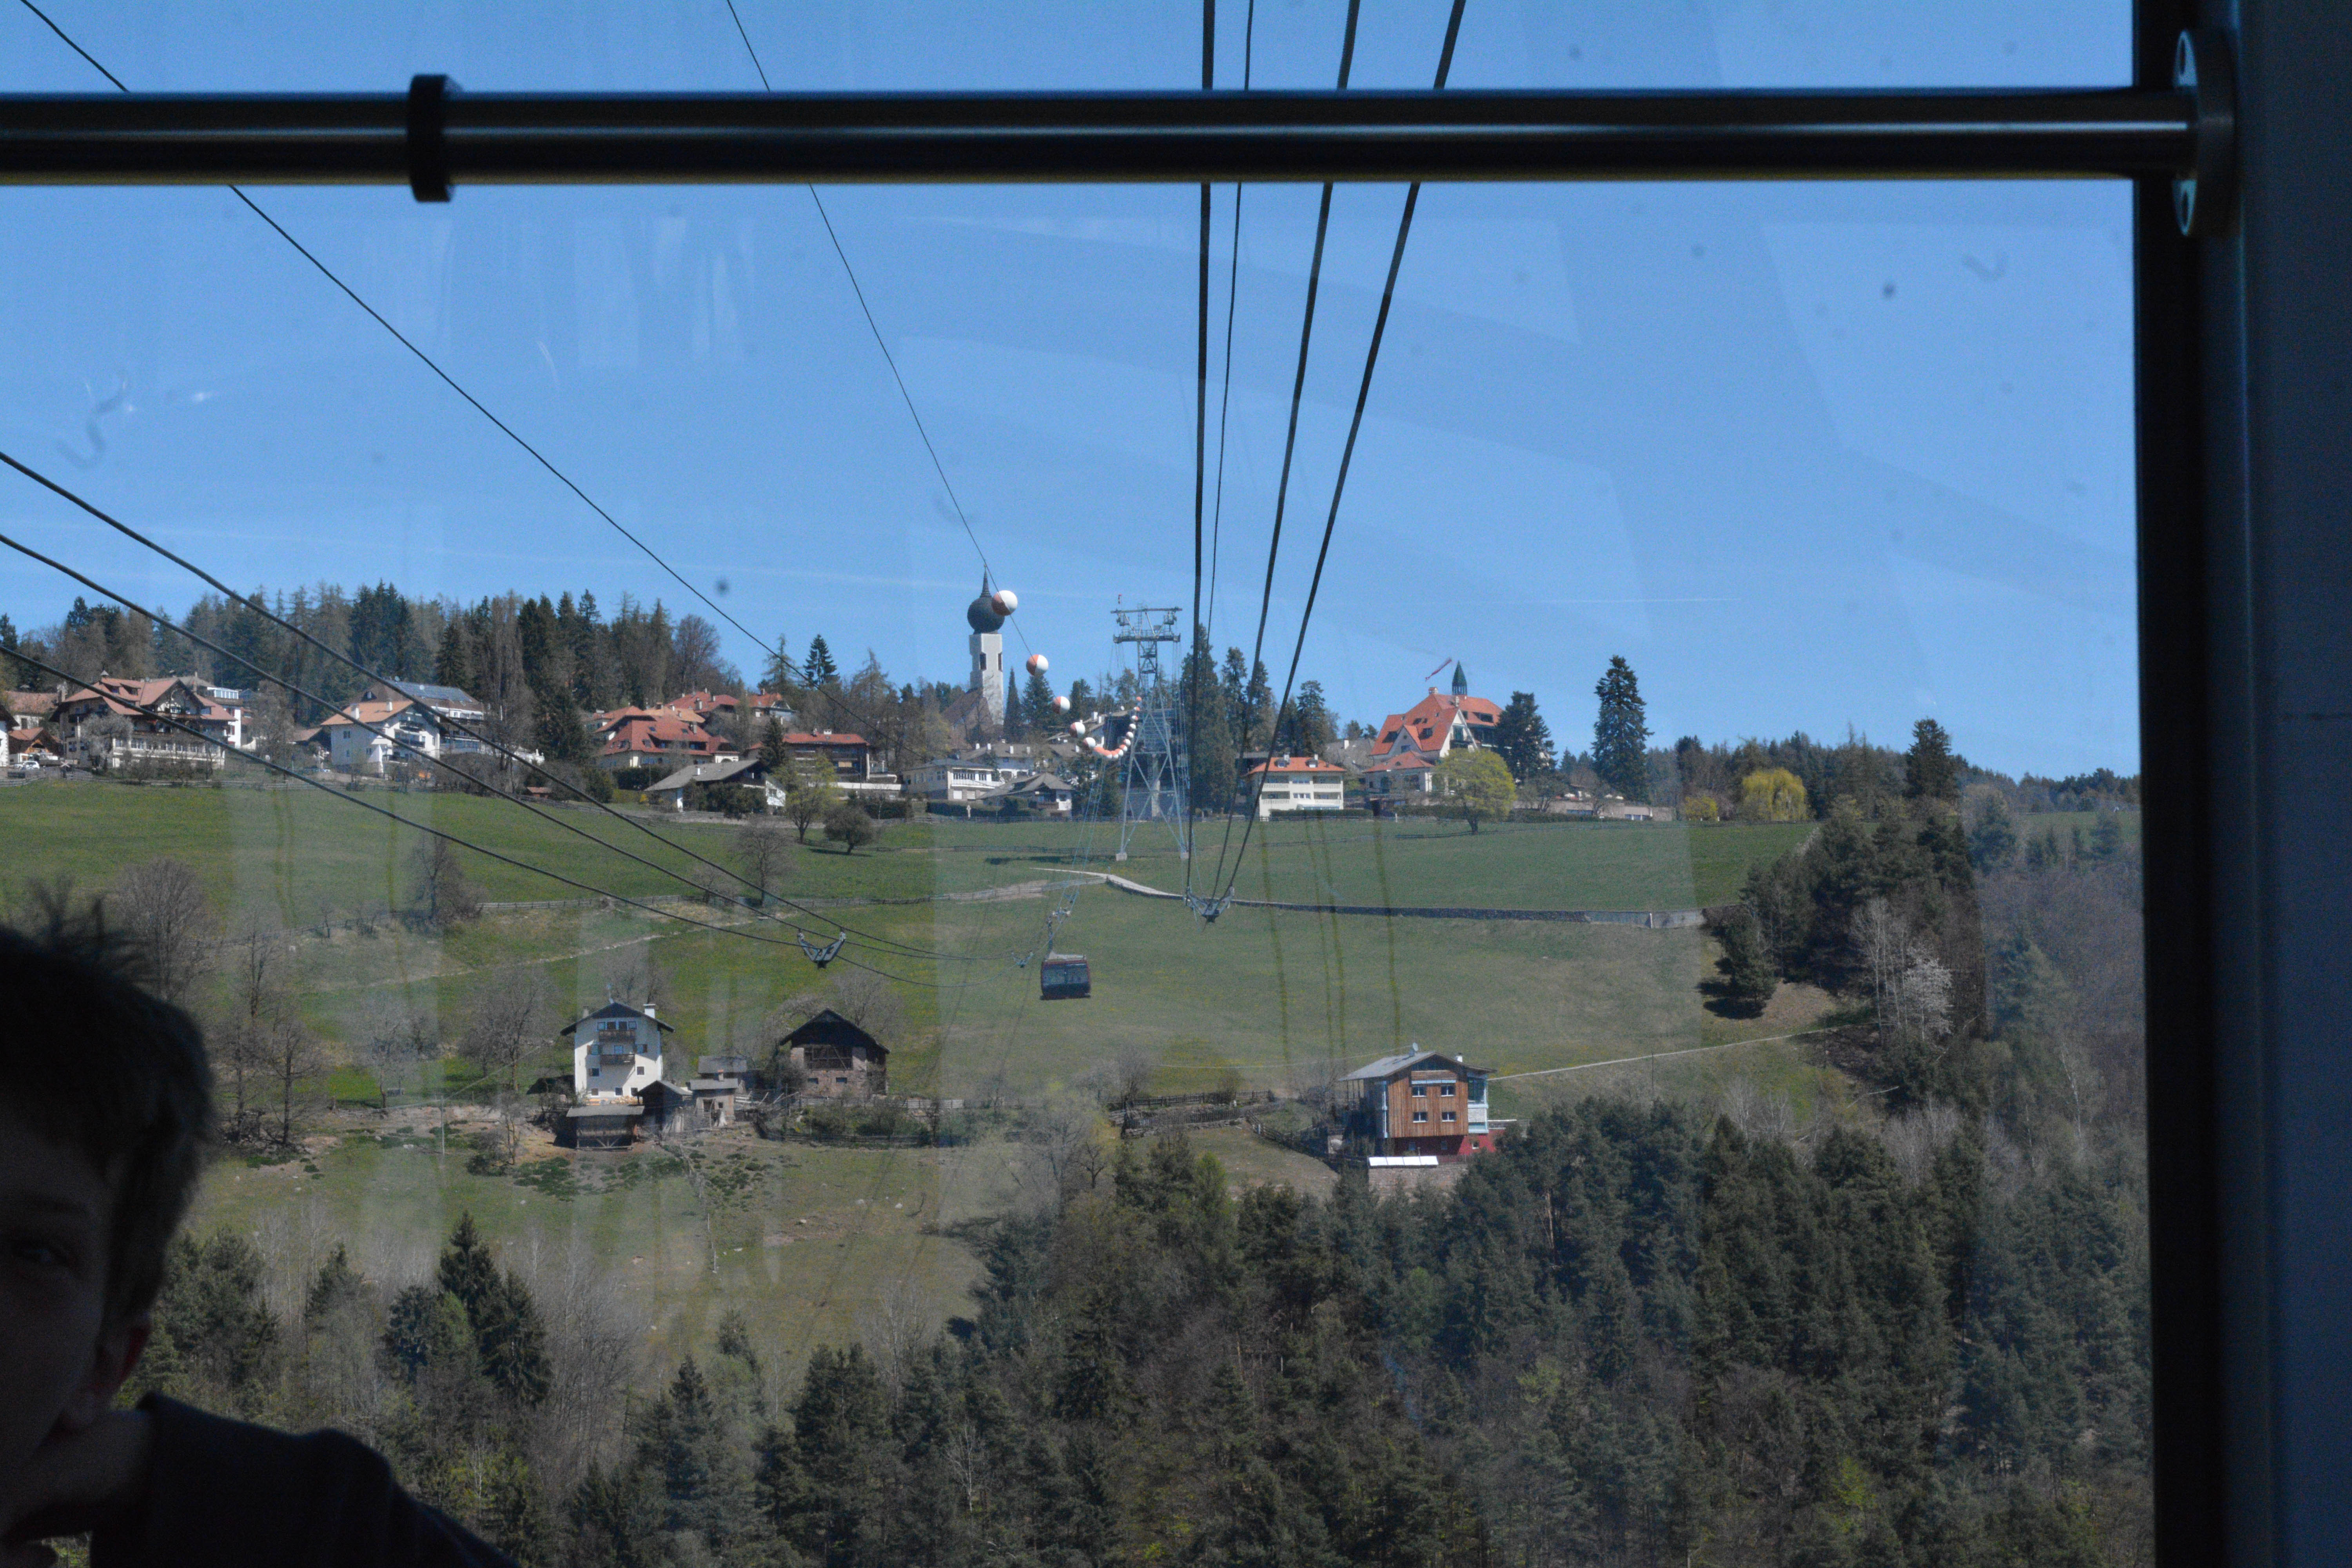
transport